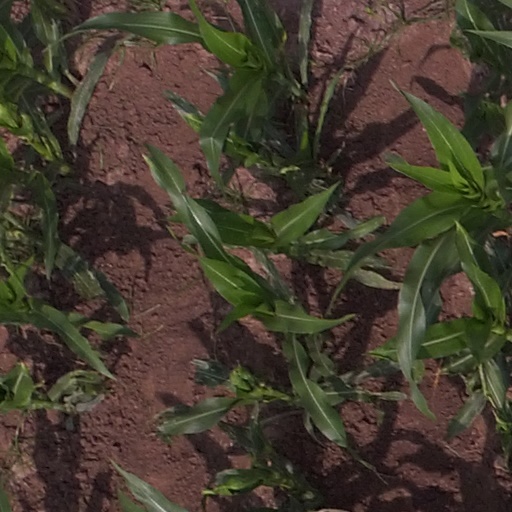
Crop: maize; corn